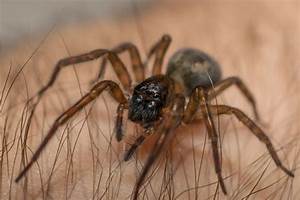
Label: spider